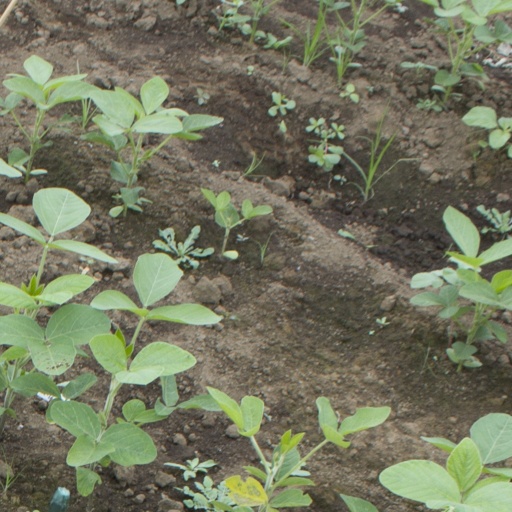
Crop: soybean